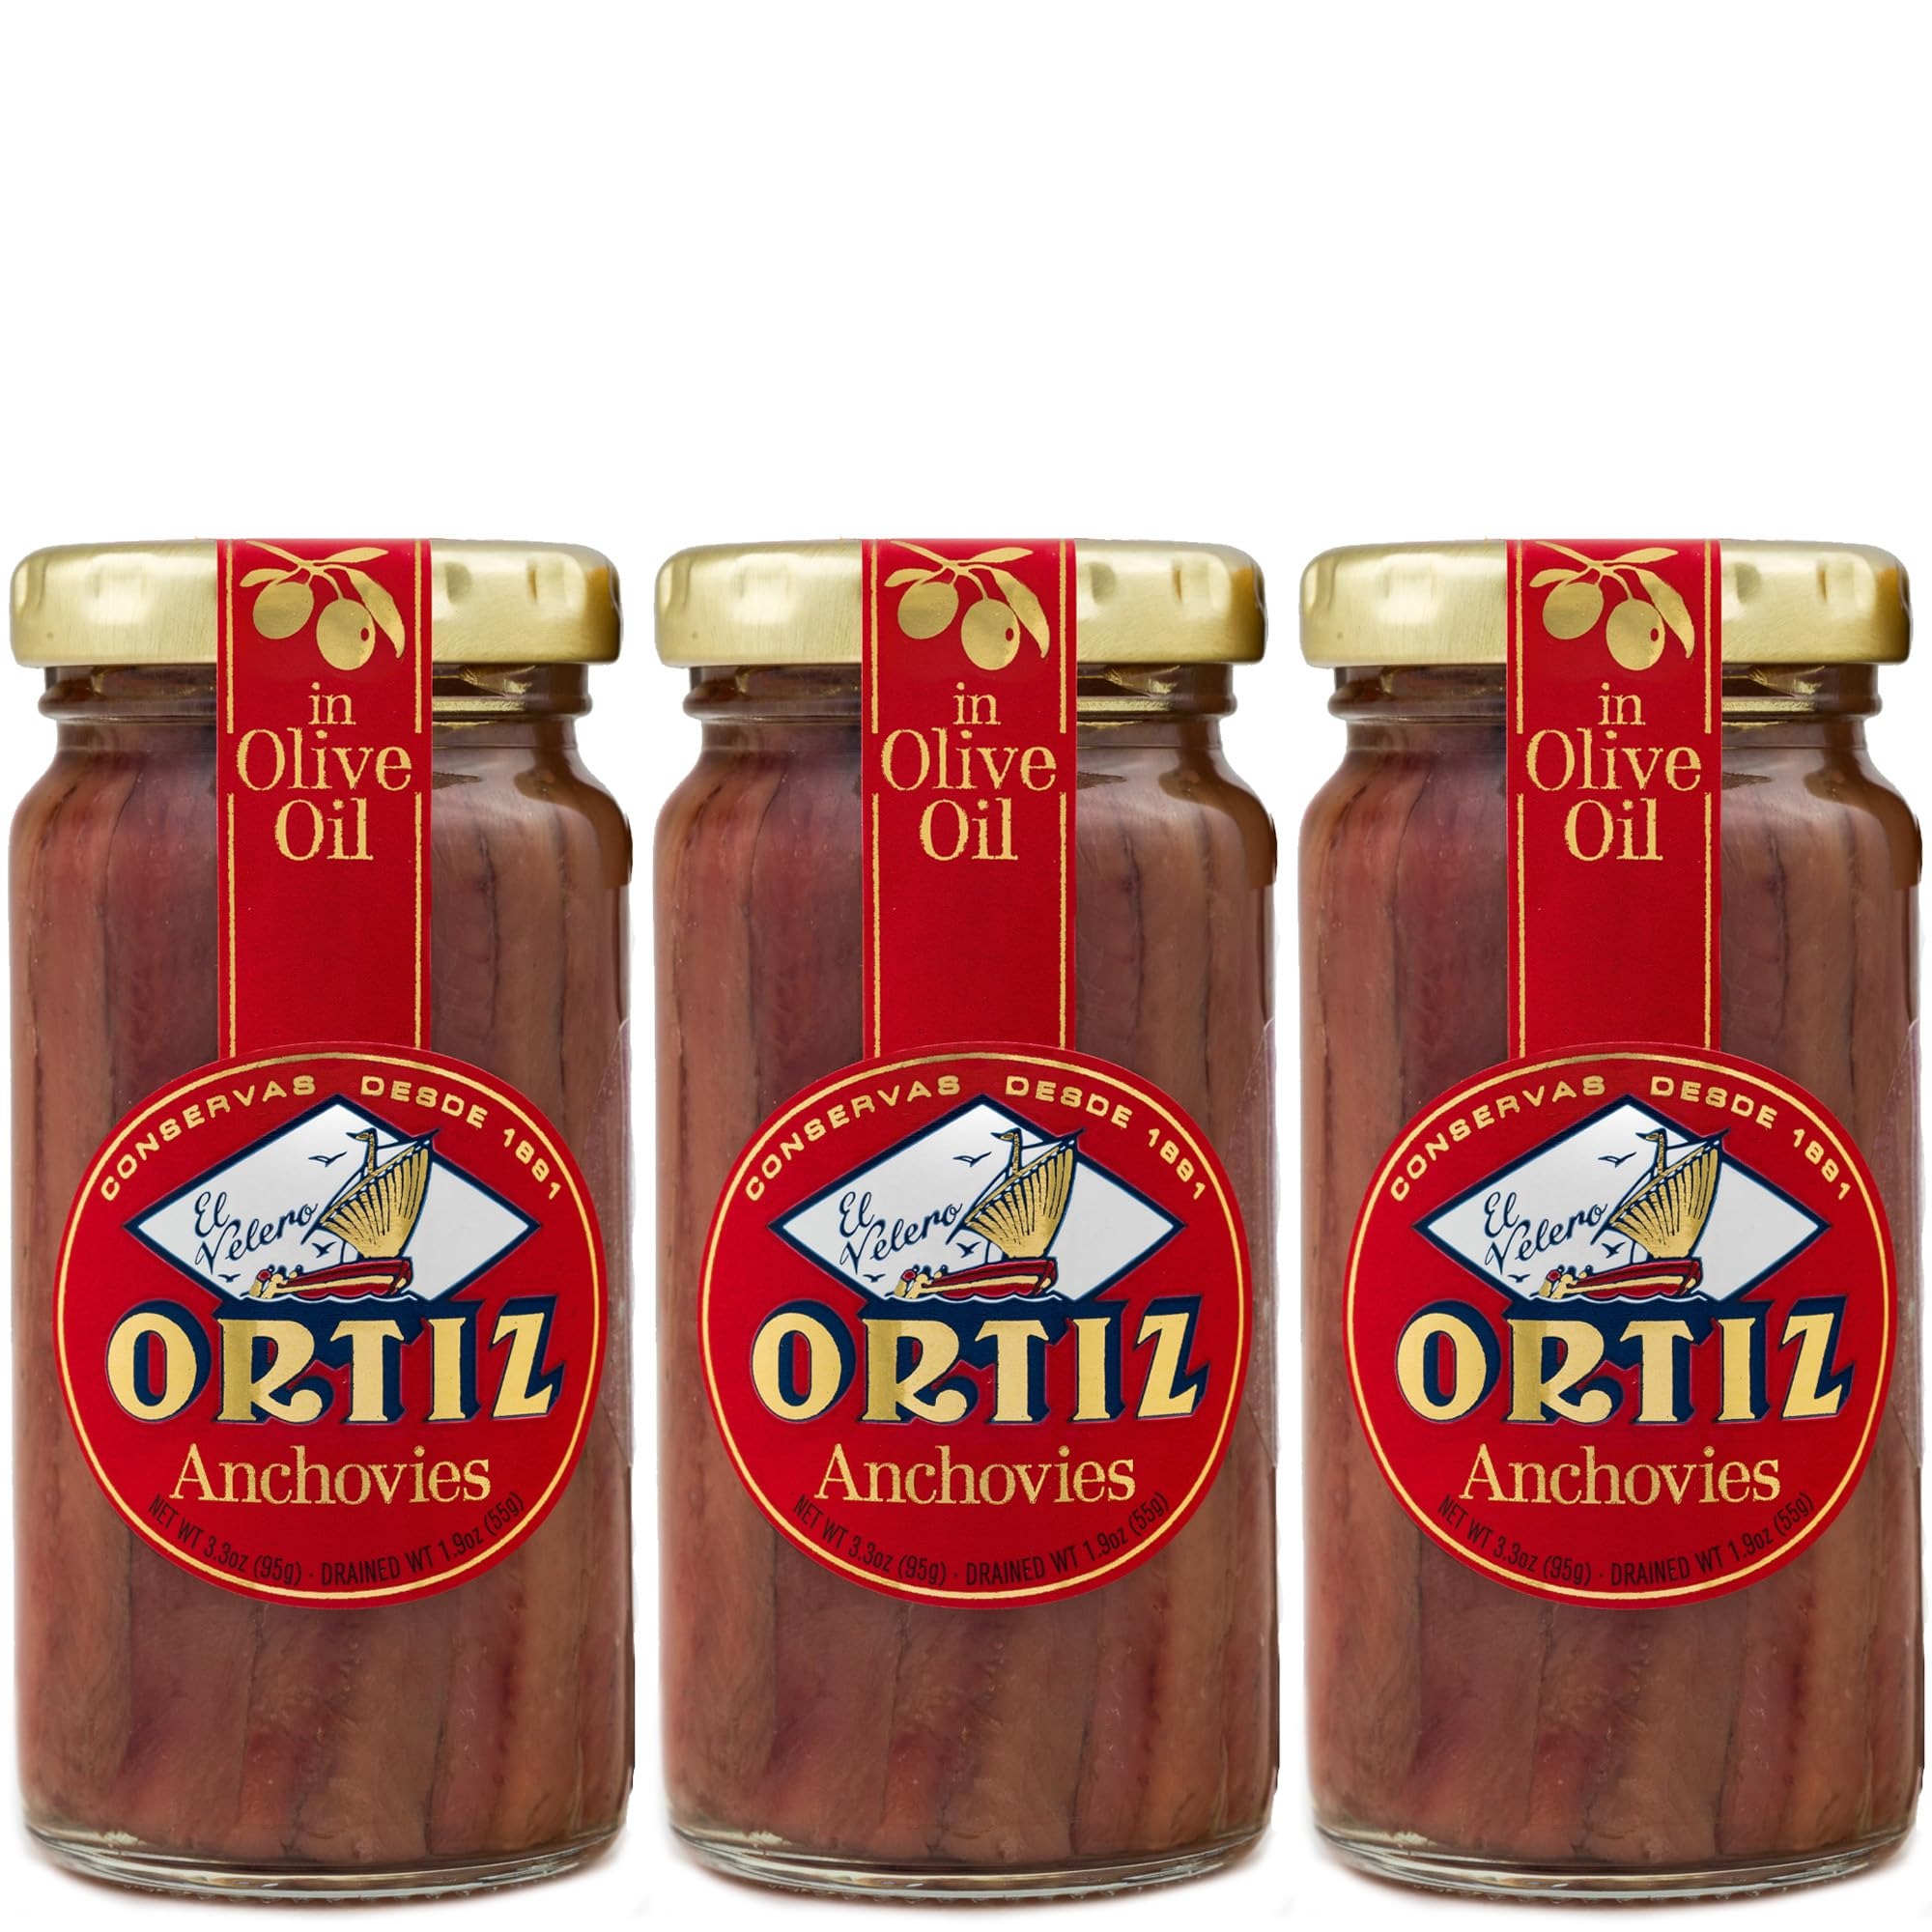
Item Name: Ortiz Anchovies in Extra Virgin Olive Oil, Firm Buttery Fillets with a Rich Umami Taste, Wild Caught in Spain, Great for Pizza, Pasta and Caeser Salad, 3.3oz Glass Jar (Pack of 3)
Bullet Point 1: ANCHOVIES IN OLIVE OIL: Professional chefs and anchovy lovers the world over favor Ortiz anchovies for their firm texture and depth of flavor. In fact, even those who dislike anchovies are often converted by our tender, tasty anchovies. Savor them straight from the jar on a slice of buttered baguette, or try them in a pasta puttanesca or ceasar salad where these anchovies will shine.
Bullet Point 2: UMAMI IN A JAR: Enjoy plump, meaty anchovy filets in olive oil, with all of the umami savoriness, and none of the overpowering saltiness. Our meticulous methods of preparing these beauties captures a perfect balance of flavor that’s not too fishy or briny, and a superb firm-yet-soft texture with no annoying spiny bones.
Bullet Point 3: BROUGHT TO YOU FROM SPAIN: Ortiz anchovies are caught in the Cantabrian Sea, off the northern coast of Spain. To ensure you get anchovies of the highest quality, the fish are wild-caught during the natural spring fishing season using sustainable fishing techniques.
Bullet Point 4: PREPARED TO PERFECTION: Our anchovies are classified by size, their heads are removed by hand and they are left to mature in barrels with salt and press for a minimum of 6 months. Once at their best, they are individually hand fileted, cleaned from salt and packed in olive oil. This careful, traditional preparation process brings you premium anchovies with a compact flesh and rich flavor.
Bullet Point 5: CONSERVAS ORTIZ: For over 130 years, our family-run company has been bringing you superior canned fish, distinguished by its exceptional flavor and texture. Our commitment to traditional, ecologically friendly fishing and handling techniques ensures your product is as authentically tasty as it was all those years ago.
Product Description: Ortiz Anchovies in Extra Virgin Olive Oil, Firm Buttery Fillets with a Rich Umami Taste, Wild Caught in Spain, Great for Pizza, Pasta and Caeser Salad, 3.3oz Glass Jar (Pack of 3)
Value: 9.9
Unit: Ounce

Price: 39.99